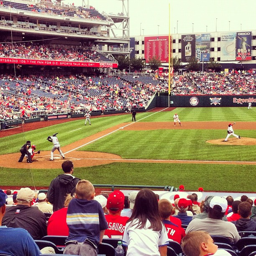
A crowd of people watching a baseball game.
A baseball stadium with a crowd watching as a man holds his bat and another man throws a ball.
Crowd watching a baseball game during the day.
a huge crowd of people watching a base ball game
Crowded stadium with a baseball game in progress.